Five-year plans of the Soviet Union

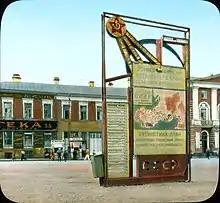
Large notice board with slogans about the 5-Year Plan in Moscow, Soviet Union by traveler Branson DeCou. It reads like it's made by a state-run paper «Economics and Life».

From 1928 to 1940, the number of Soviet workers in industry, construction, and transport grew from 4.6 million to 12.6 million and factory output soared. Stalin's first five-year plan helped make the USSR a leading industrial nation. During this period, the first purges were initiated targeting many people working for Gosplan. These included Vladimir Bazarov, the 1931 Menshevik Trial (centered on Vladimir Groman). Stalin announced the start of the first five-year plan for industrialization on October 1, 1928, and it lasted until December 31, 1932. Stalin described it as a new revolution from above. When this plan began, the USSR was fifth in industrialization, and with the first five-year plan moved up to second, with only the United States in first.